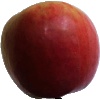
Label: Apple Crimson Snow 1